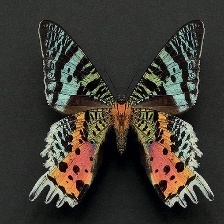
Species: MADAGASCAN SUNSET MOTH